Energy in Mayotte

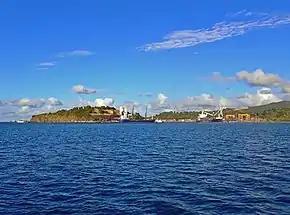
The port of Longoni generates most of the electricity in Mayotte.

The energy sector in Mayotte is mainly oriented towards the consumption of electricity based on fossil fuels; renewable energies are currently underdeveloped for the moment, and there is no export of fossil fuels.